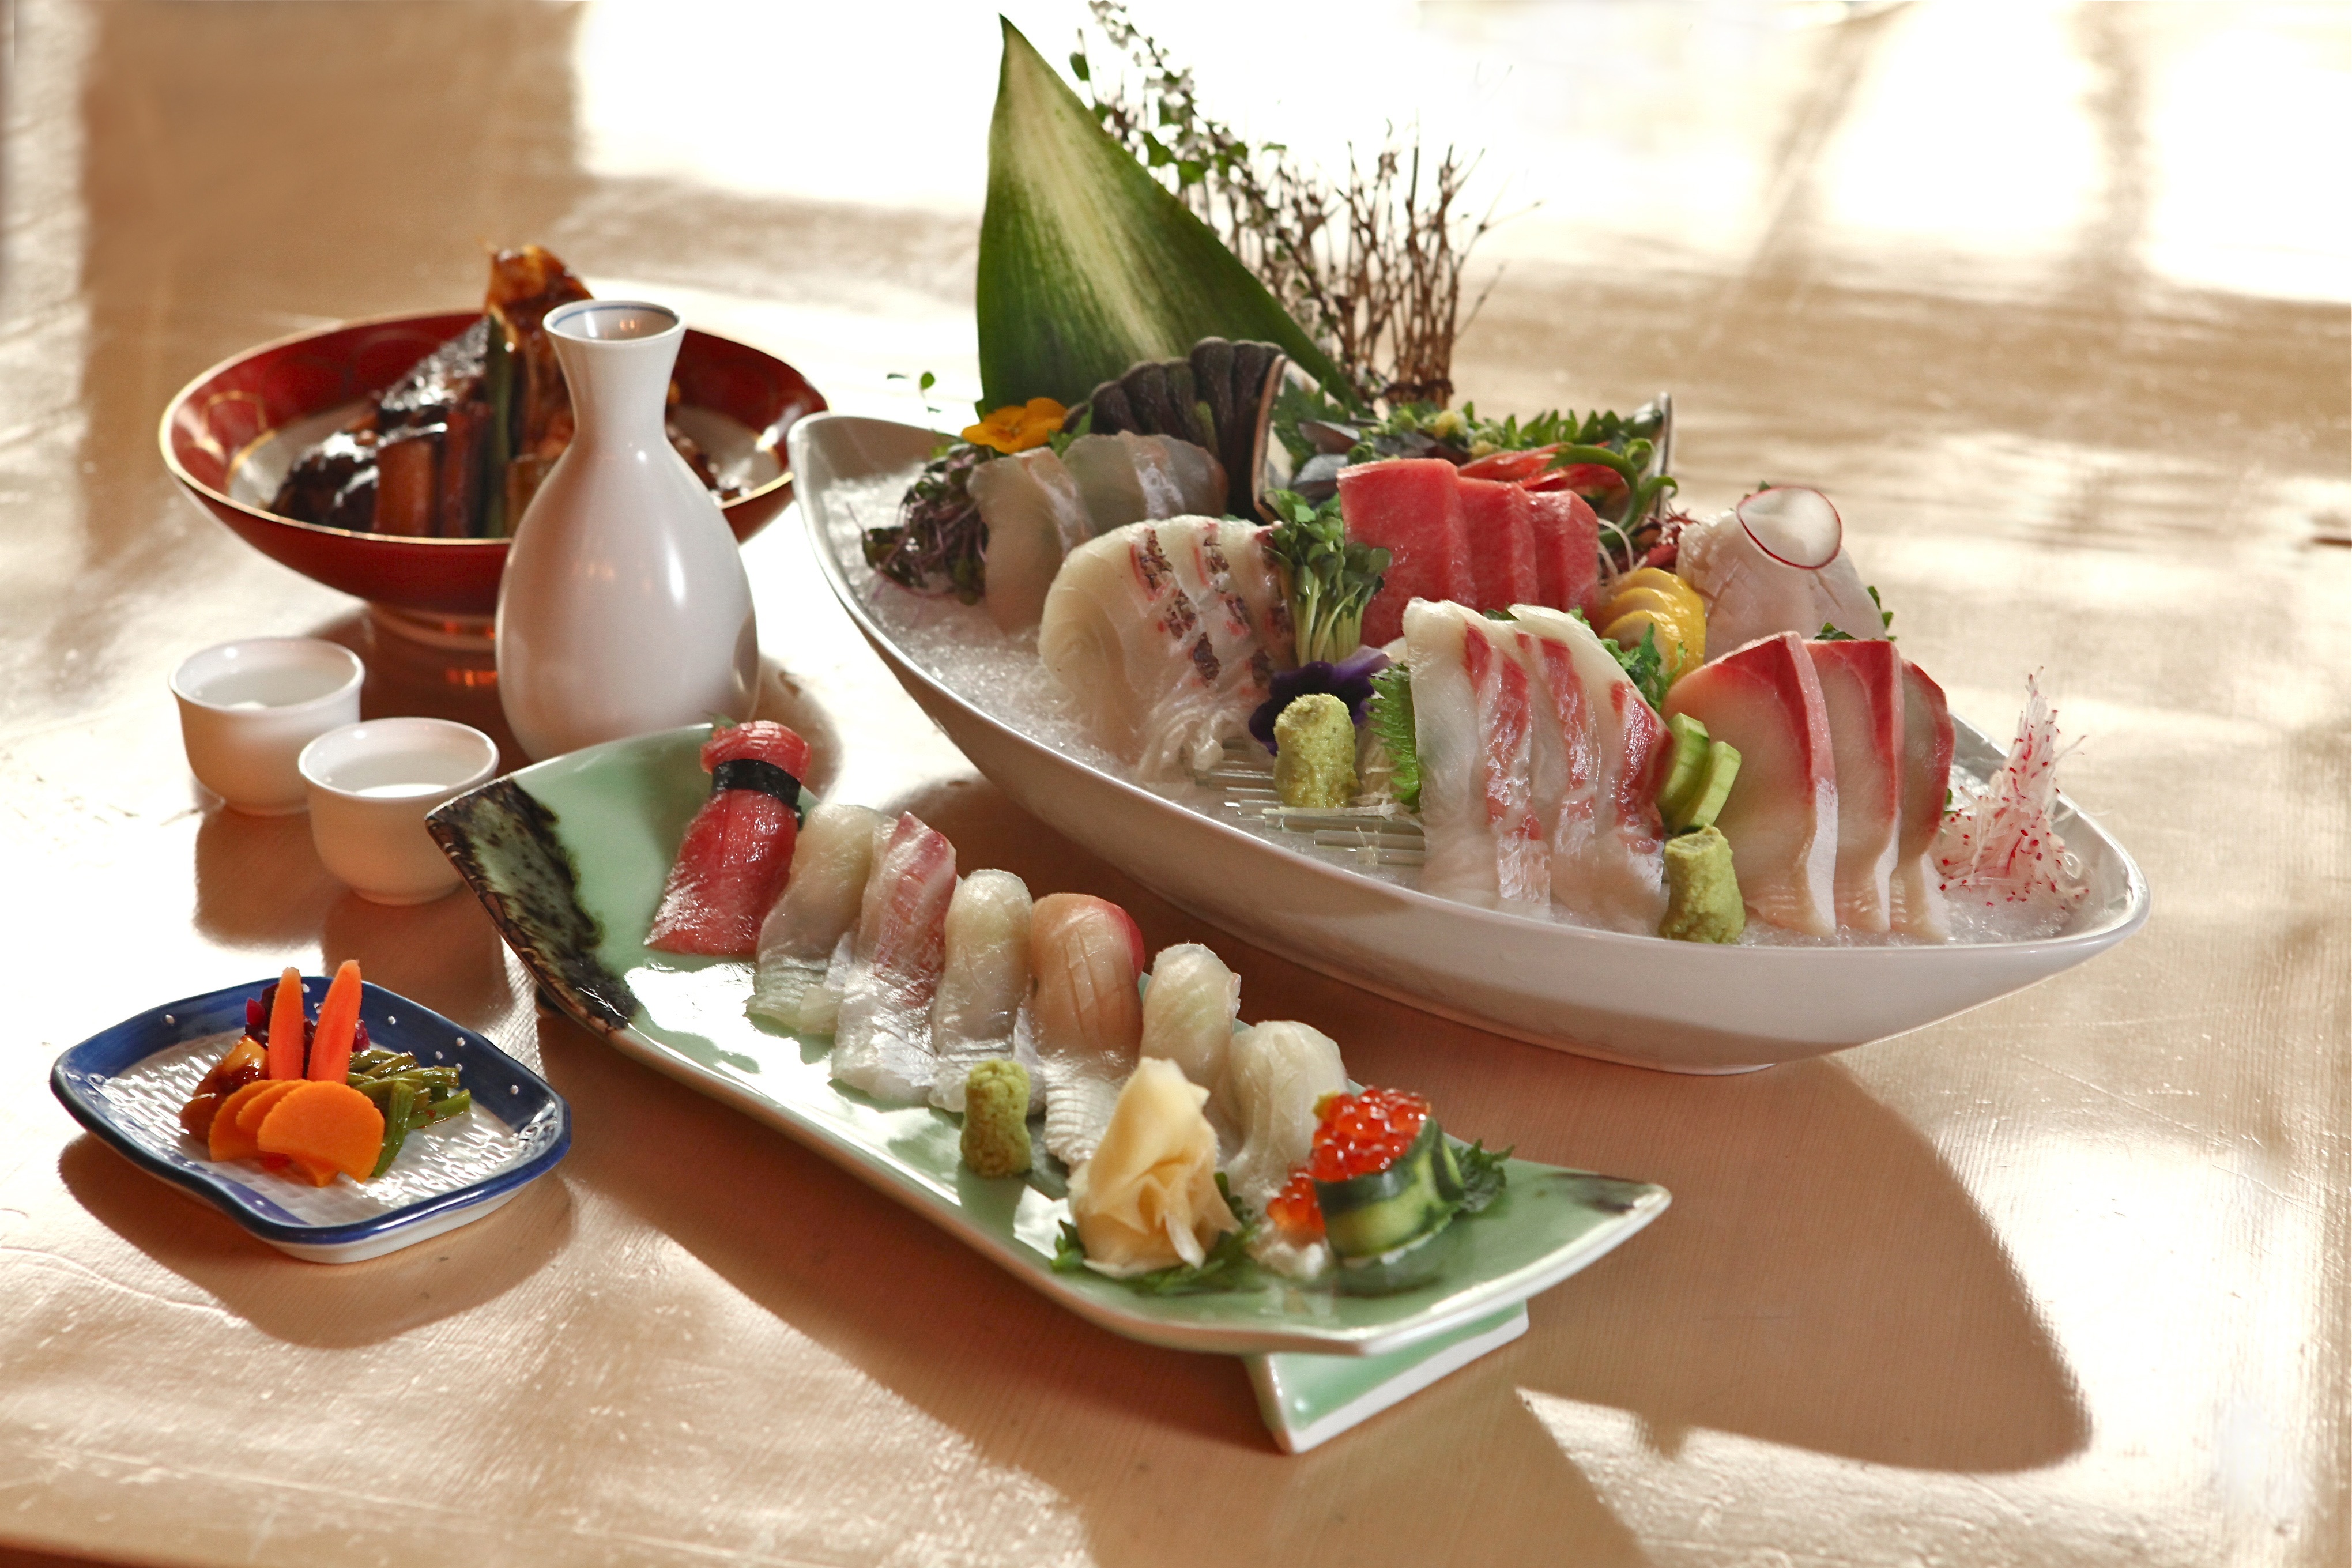
restaurant, dish, meal, food, lunch, cuisine, buffet, asian food, sushi, sense, japans, hors d oeuvre